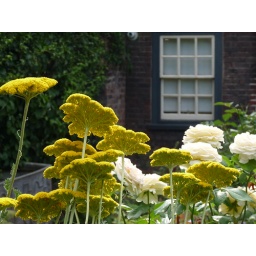
yellow flowers in Fenton House garden